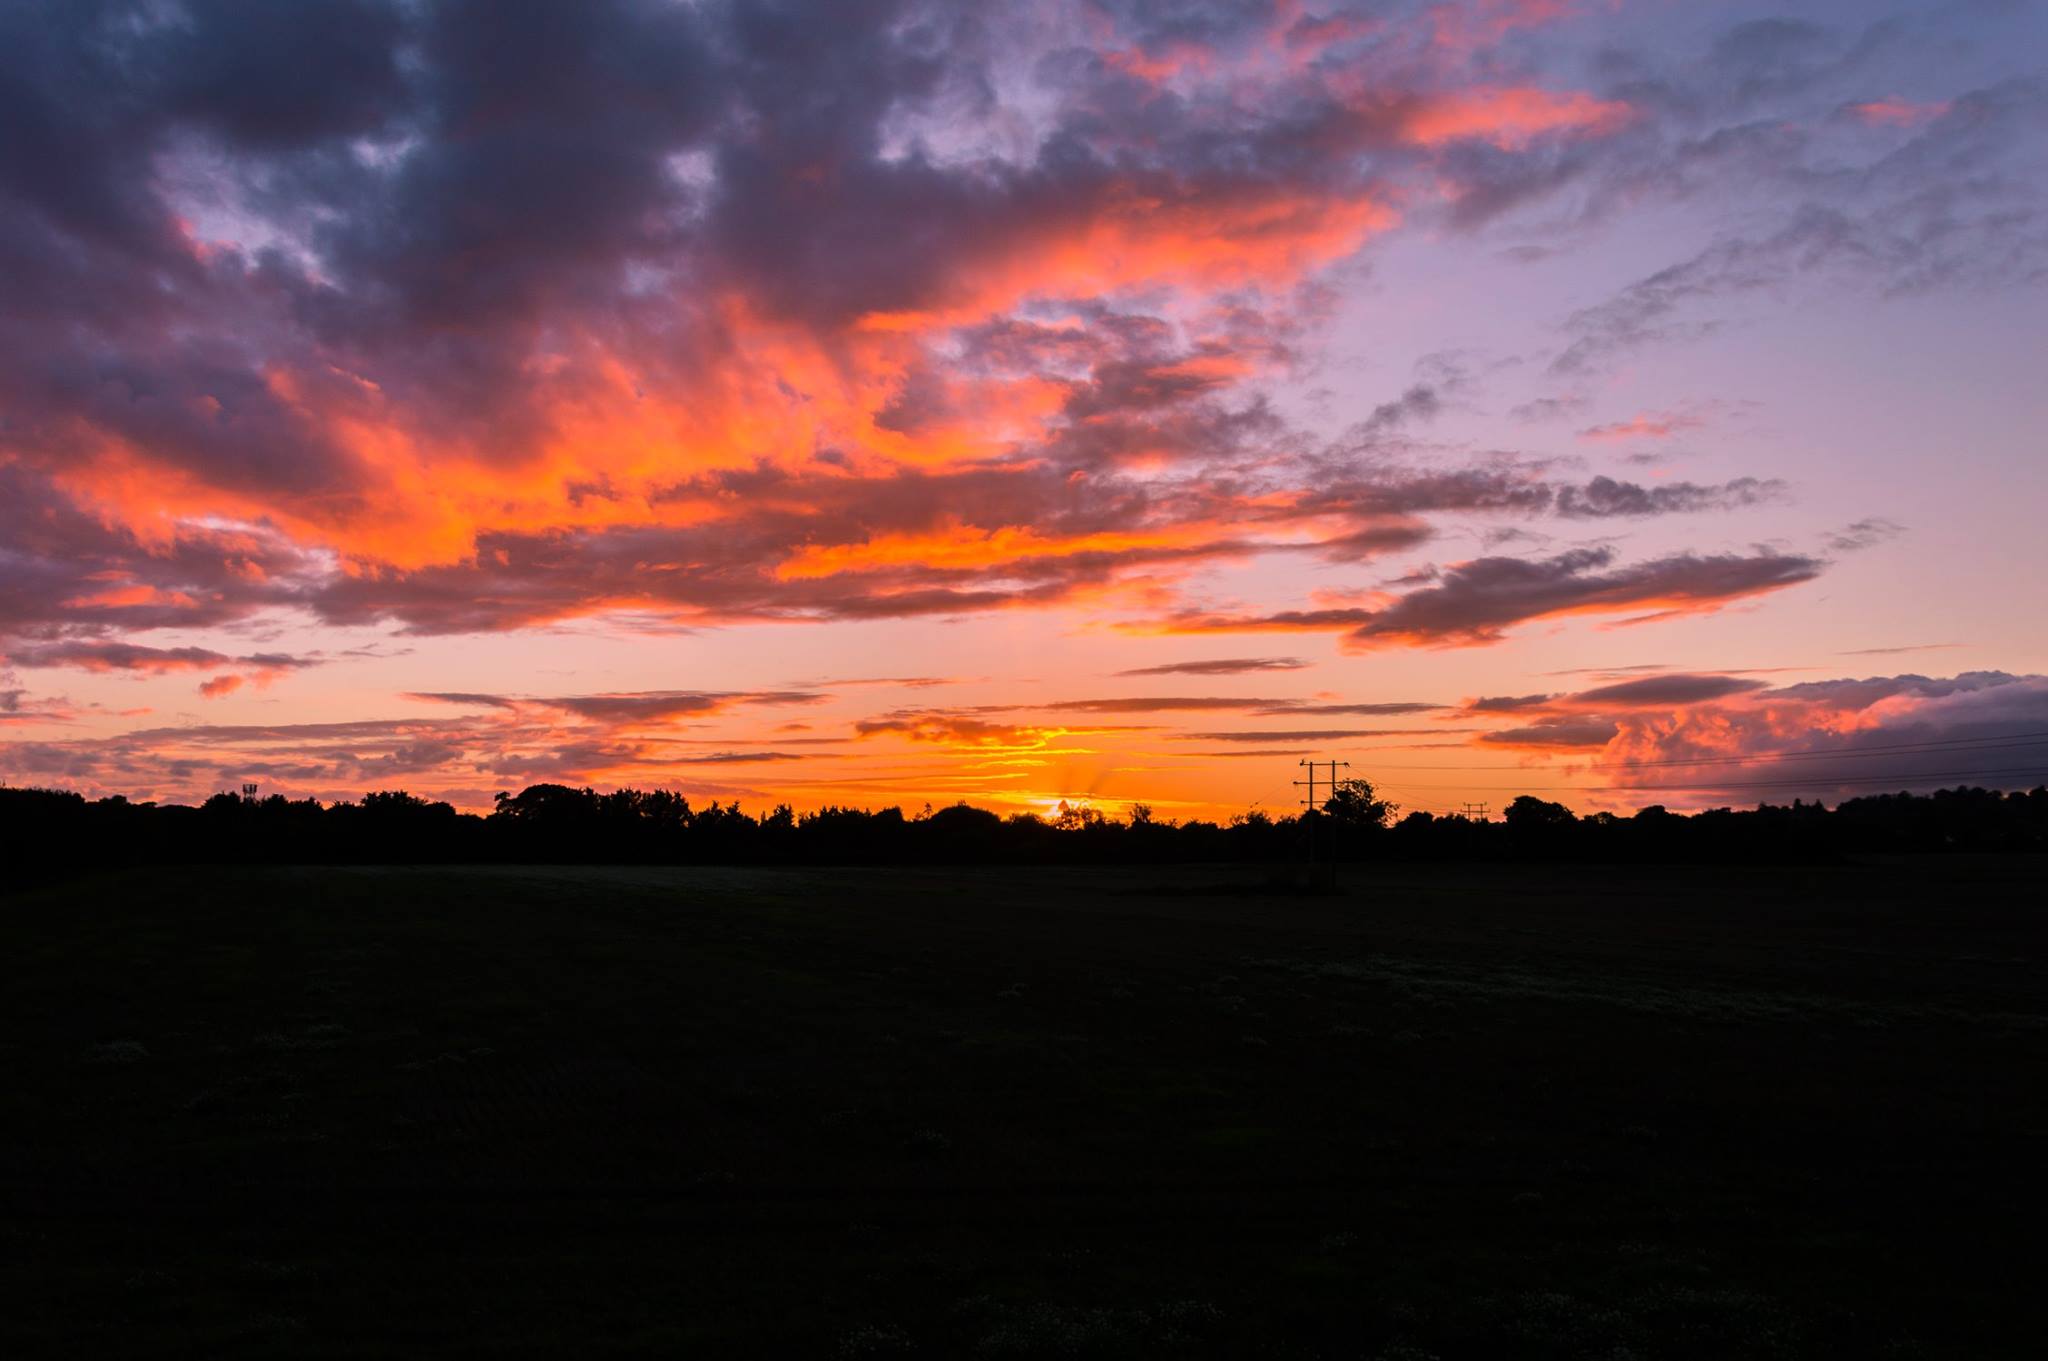
sea, horizon, cloud, sky, sunrise, sunset, morning, dawn, dusk, evening, autumn, nikon, september, canford, afterglow, red sky at morning